List of national founders

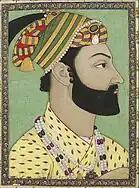
Ahmad Shah Durrani, founder of Afghanistan

José Anacleto Ordóñez (1778–1839) is recognised as the ""First Popular Caudillo of Nicaragua"", as he led the state to independence by revolting against the pro Mexican government in 1823. Later he served as Head of State of Nicaragua within the Federal Republic of Central America.